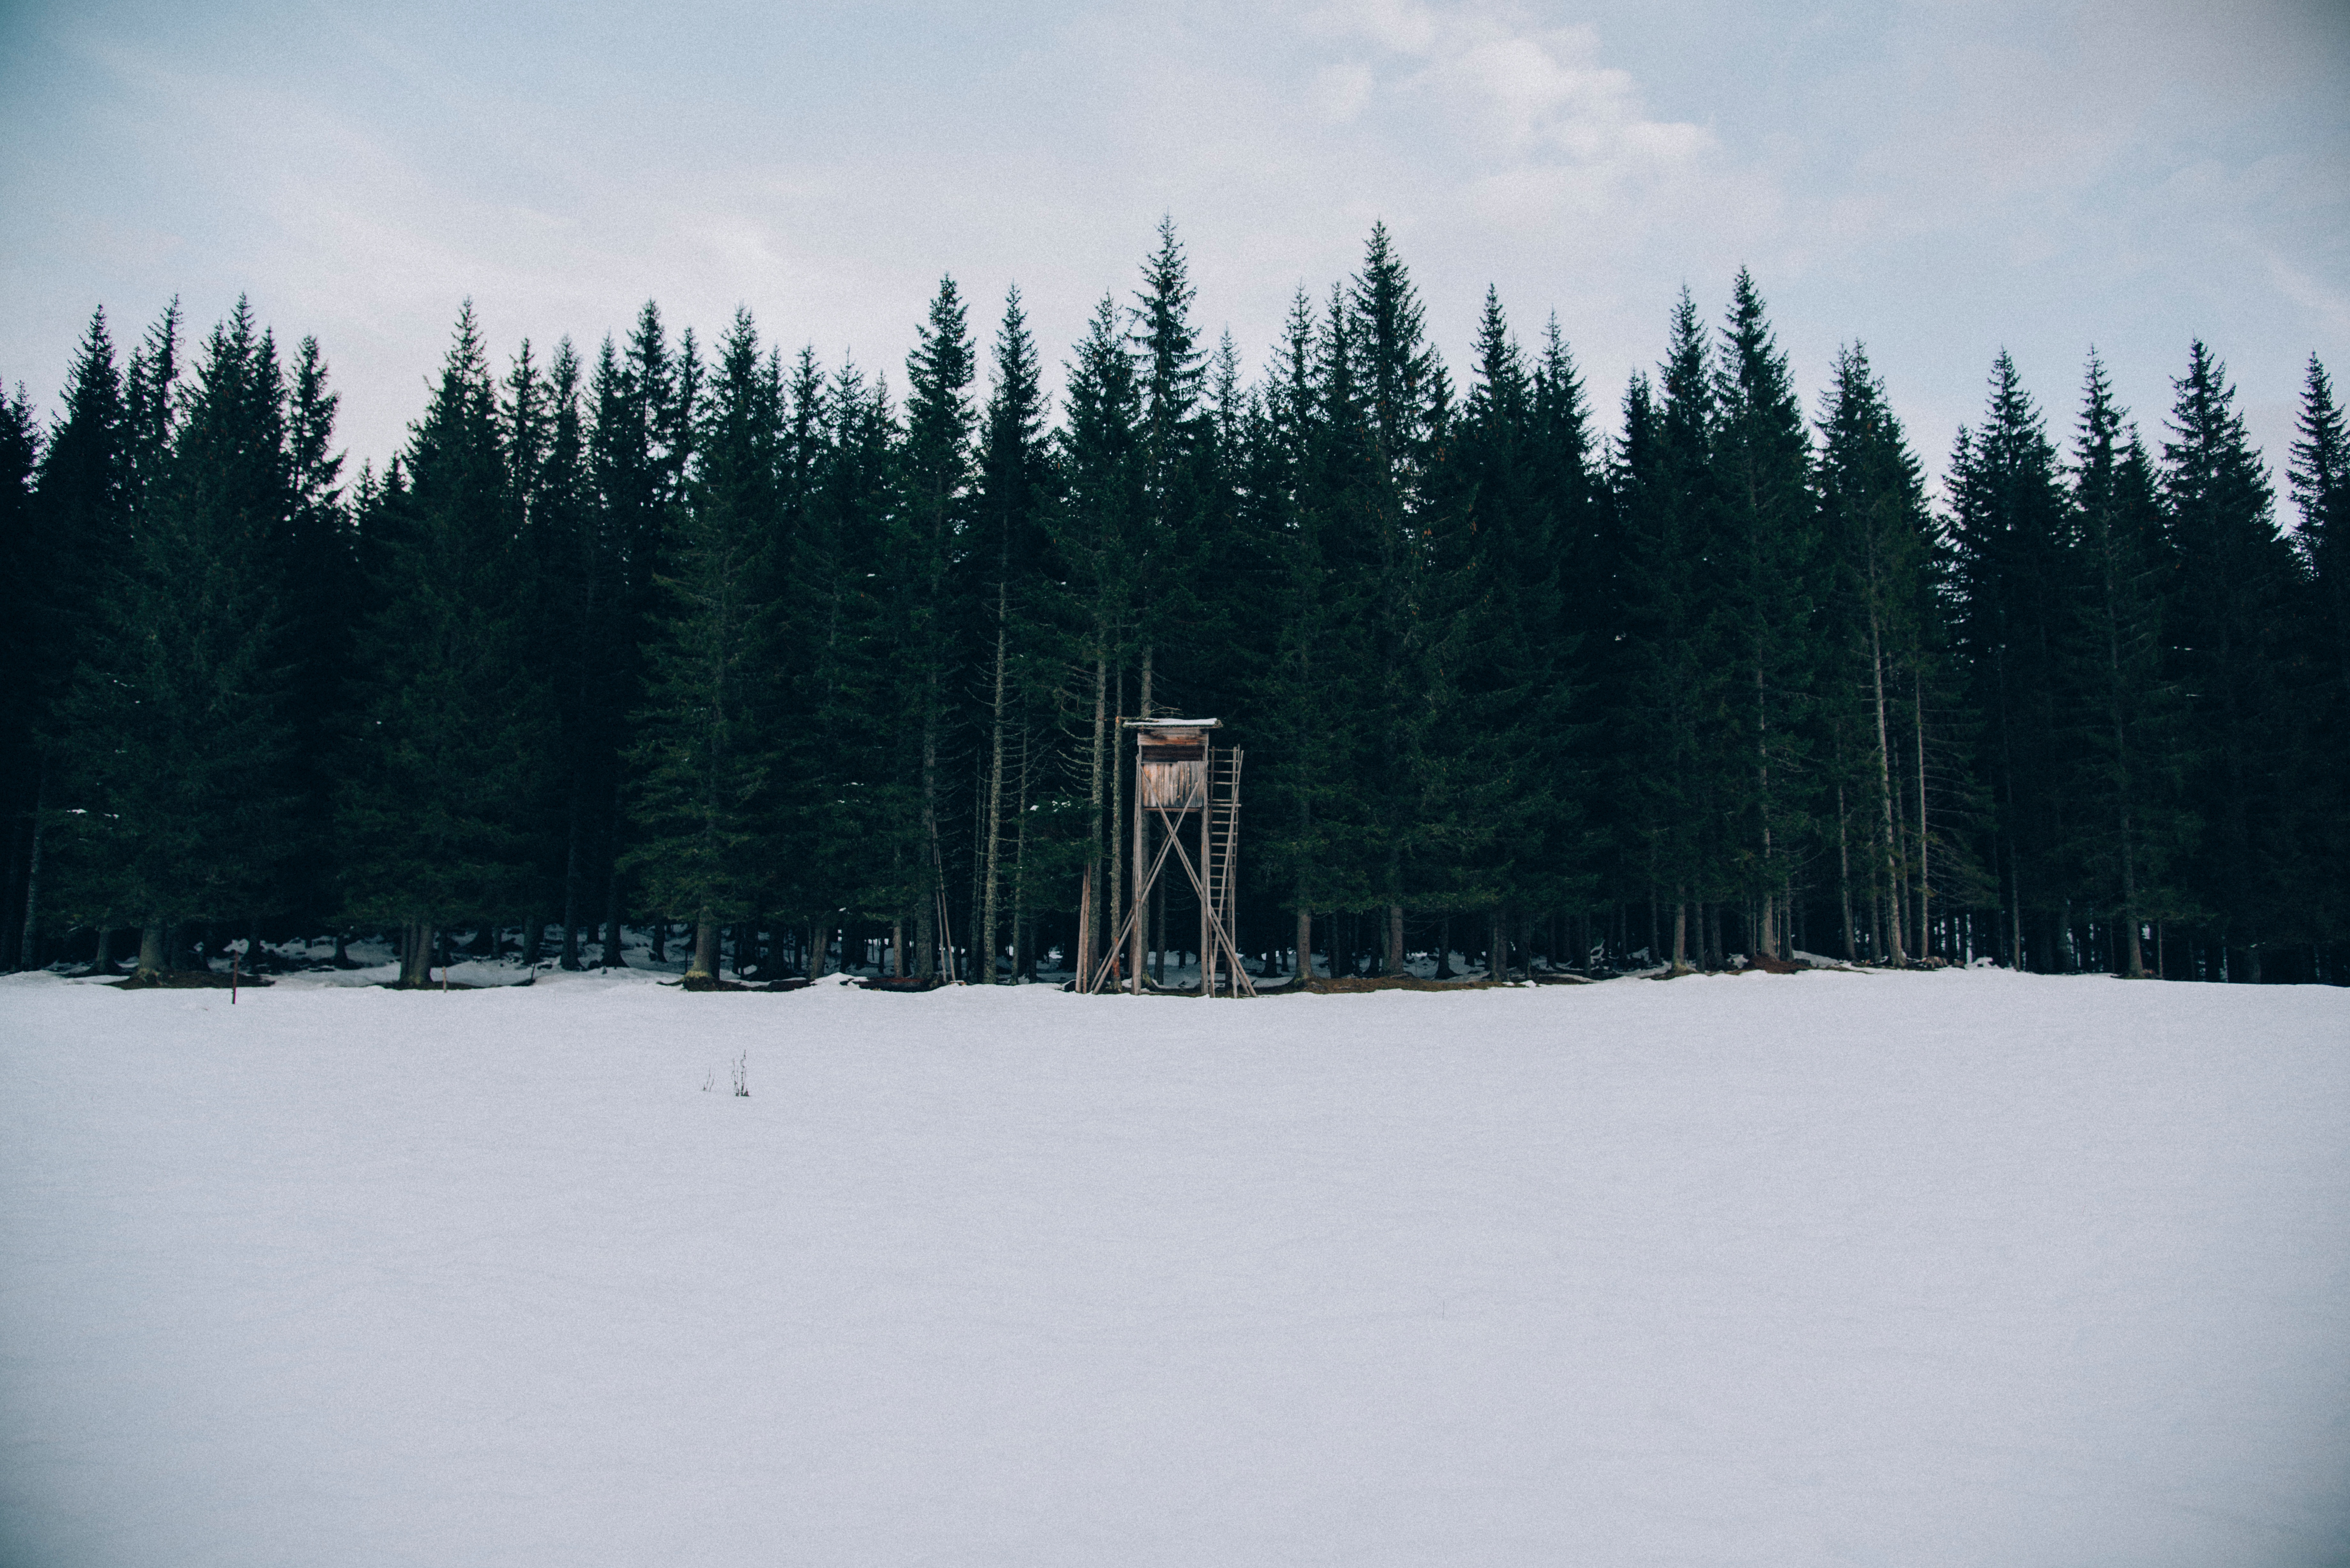
tree, nature, forest, mountain, snow, winter, wood, evergreen, weather, skiing, season, ski, piste, ski equipment, atmospheric phenomenon